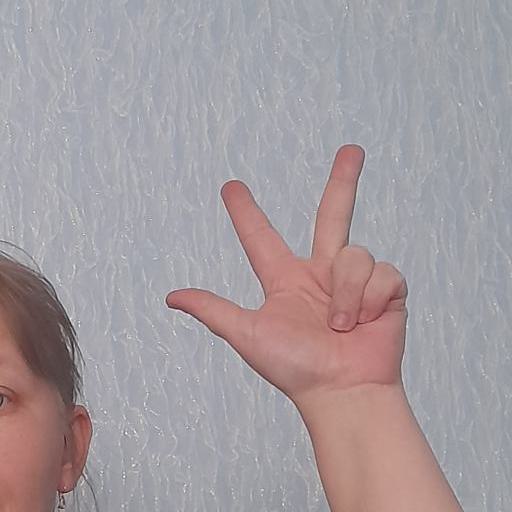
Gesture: three2